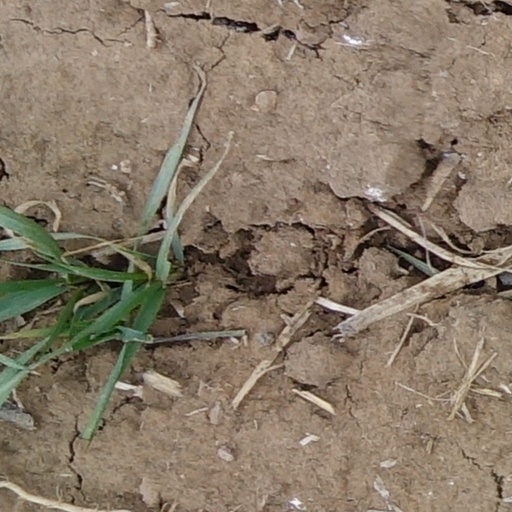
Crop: wheat